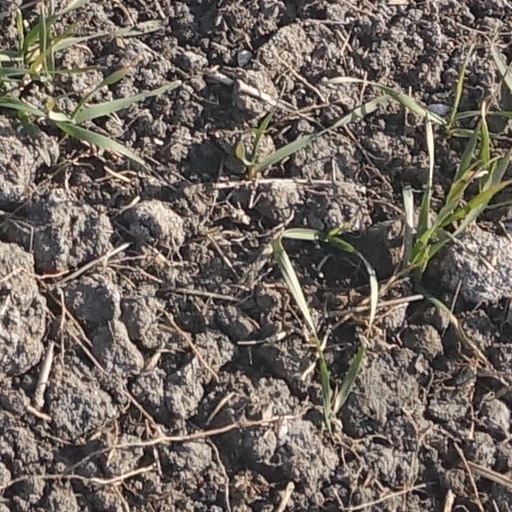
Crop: wheat